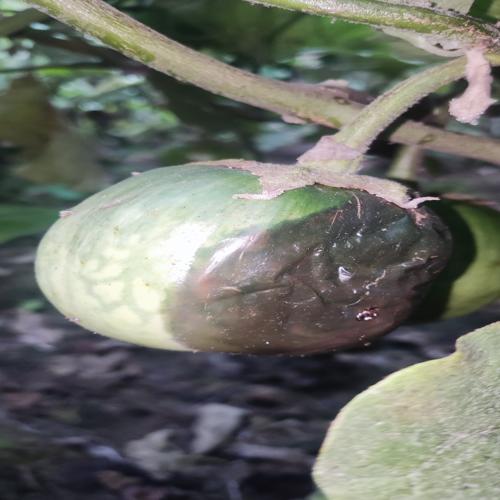
Label: Phomopsis Bright